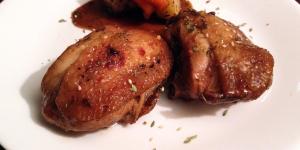
pollo estofado con zanahorias